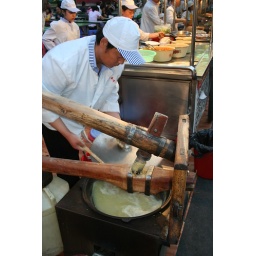
This presser makes noodles by sitting on the end of the lever, it pushes the noodles through a screen and into the water.